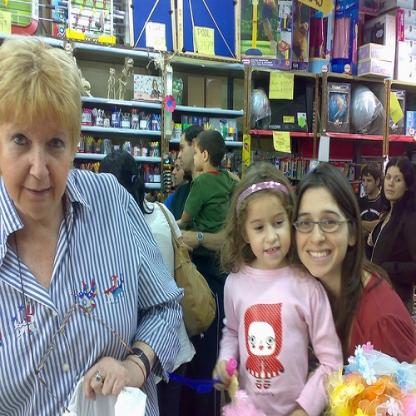
Scene: Indoor